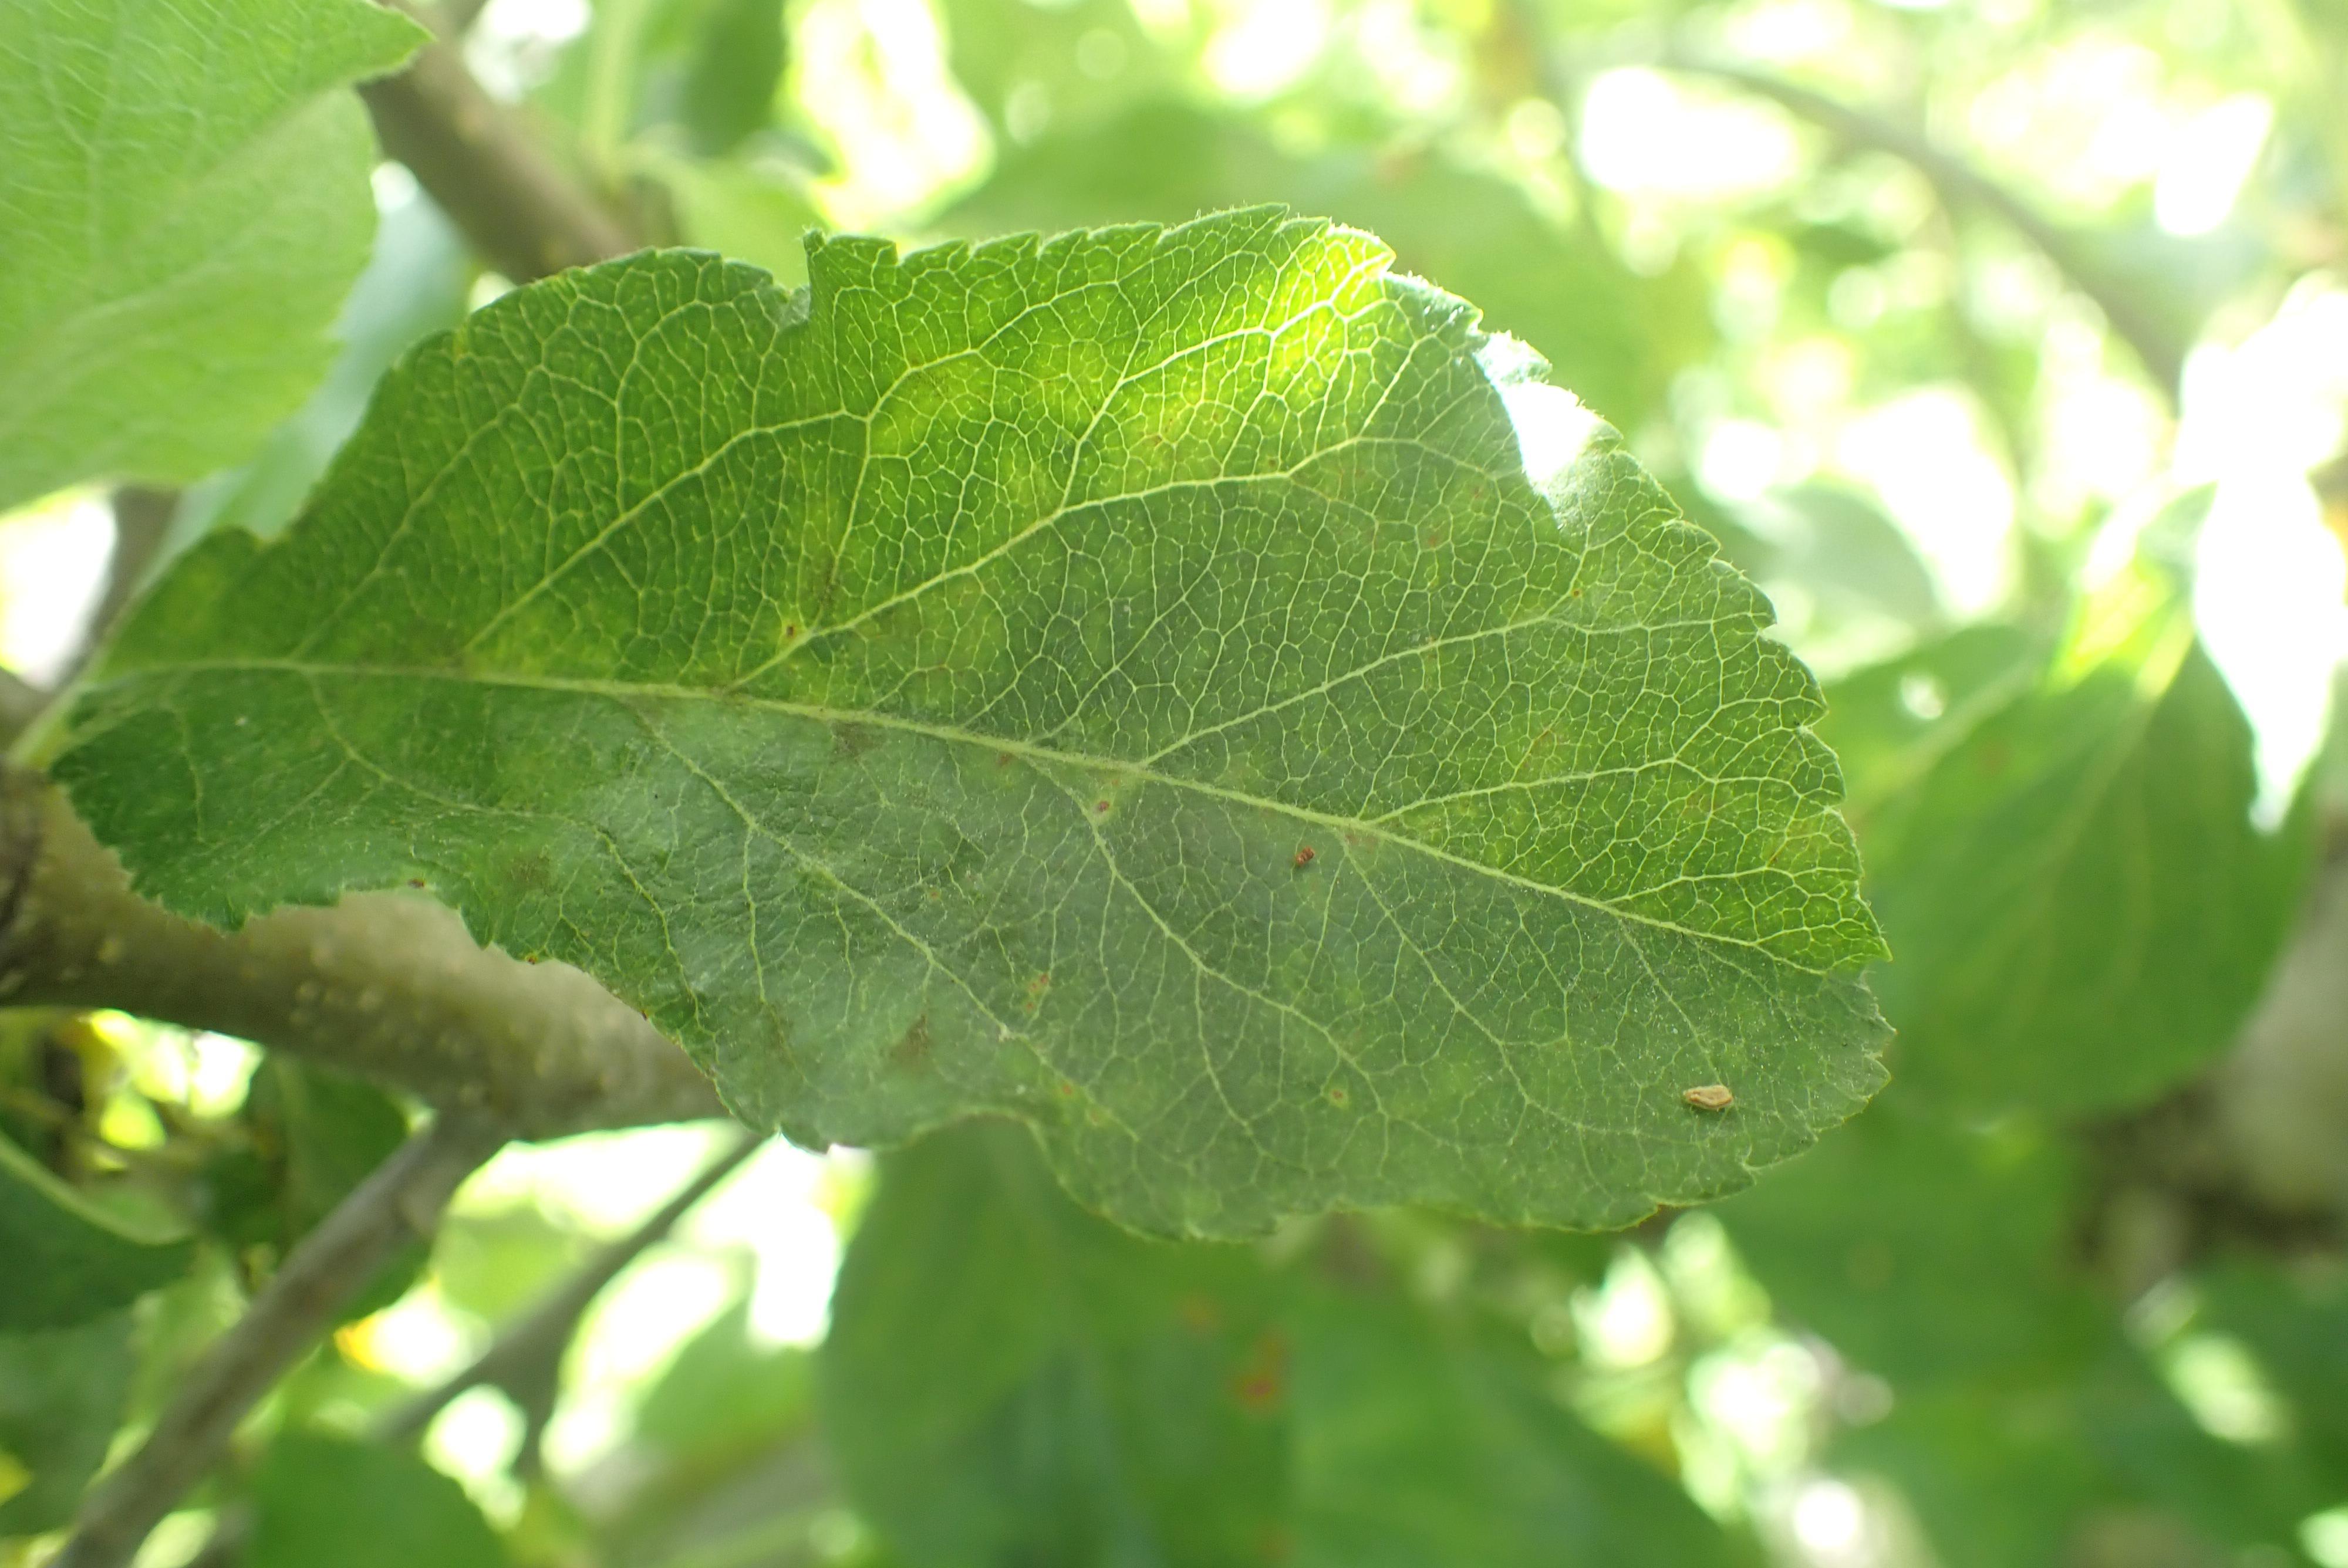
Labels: scab